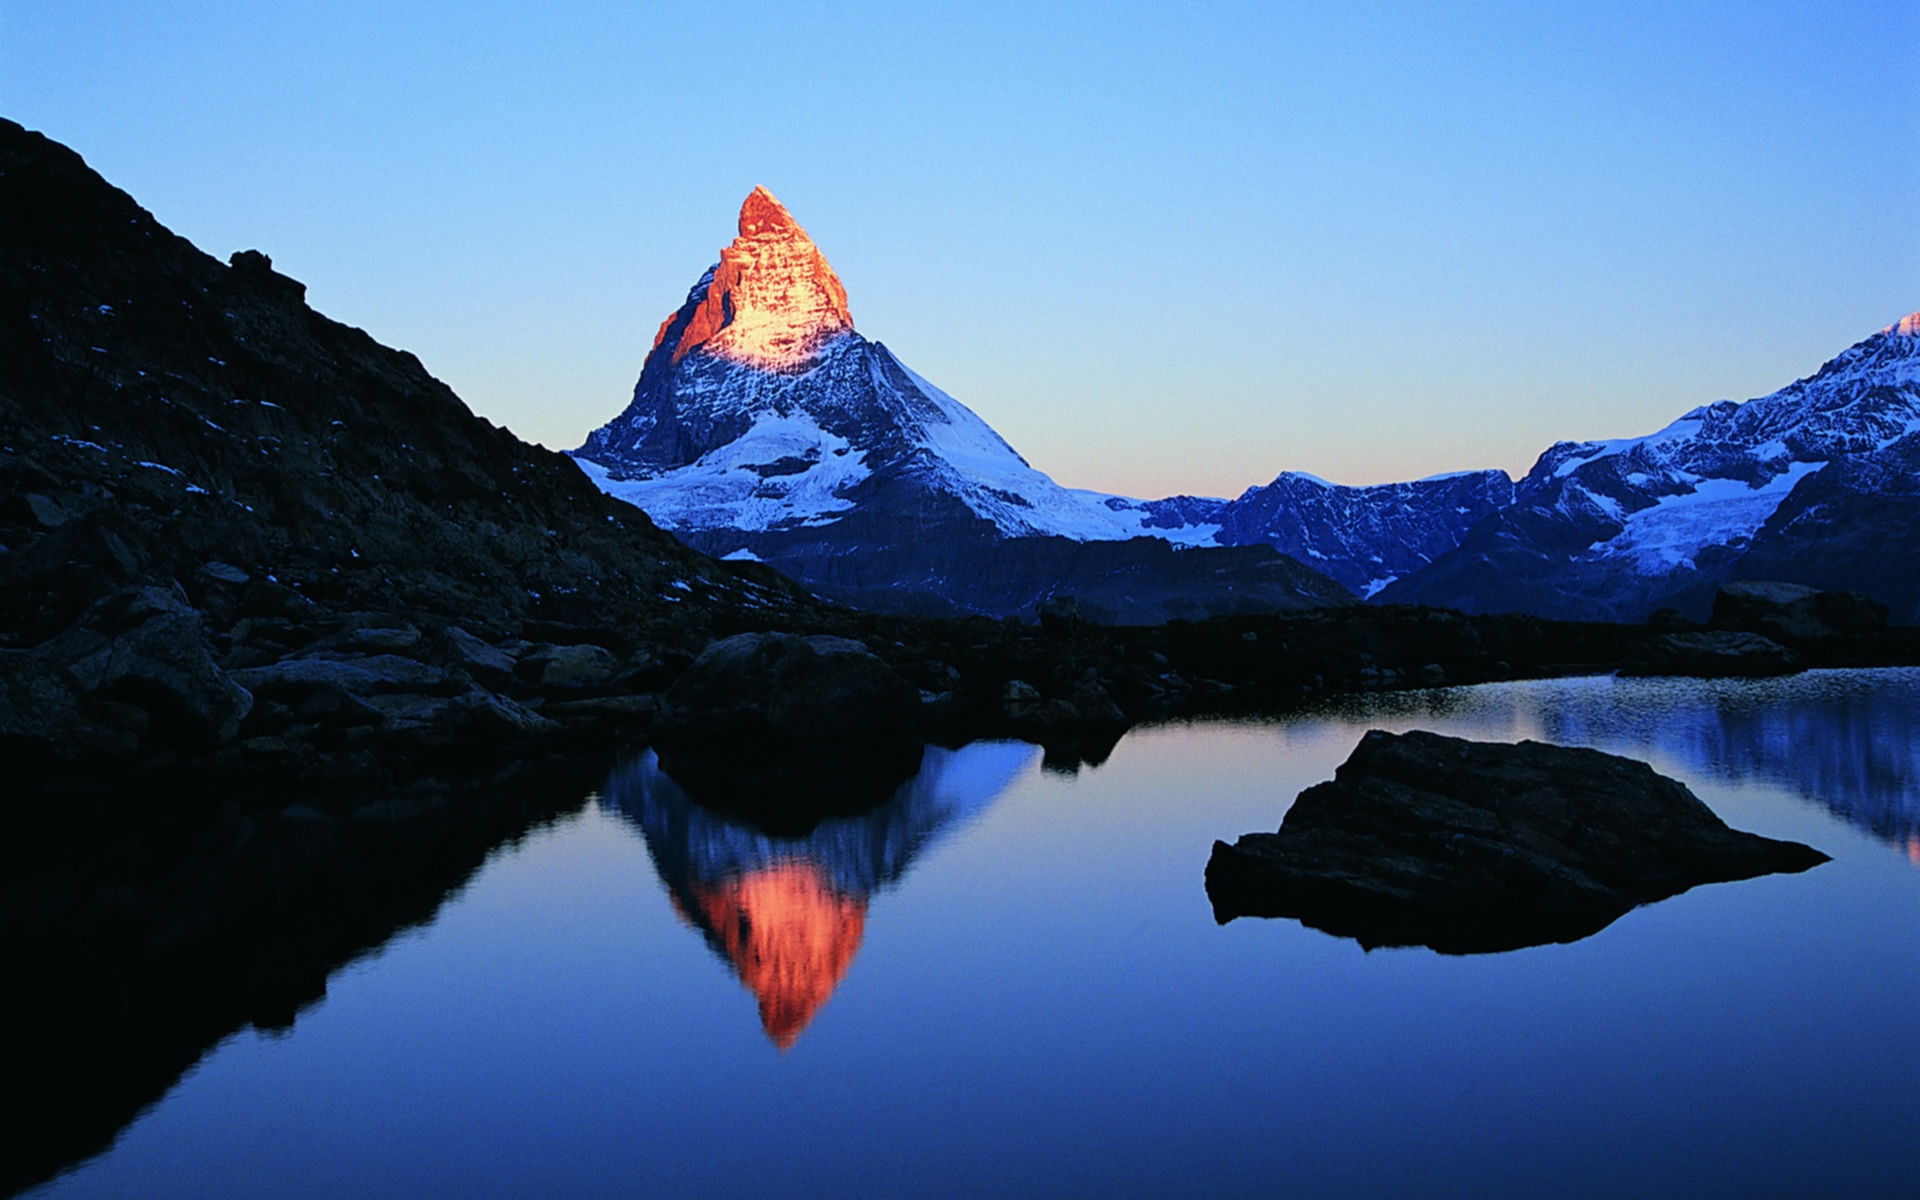
nature, wilderness, mountain, sunrise, lake, dawn, mountain range, dusk, ice, reflection, fjord, alps, landform, mountainous landforms